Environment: real
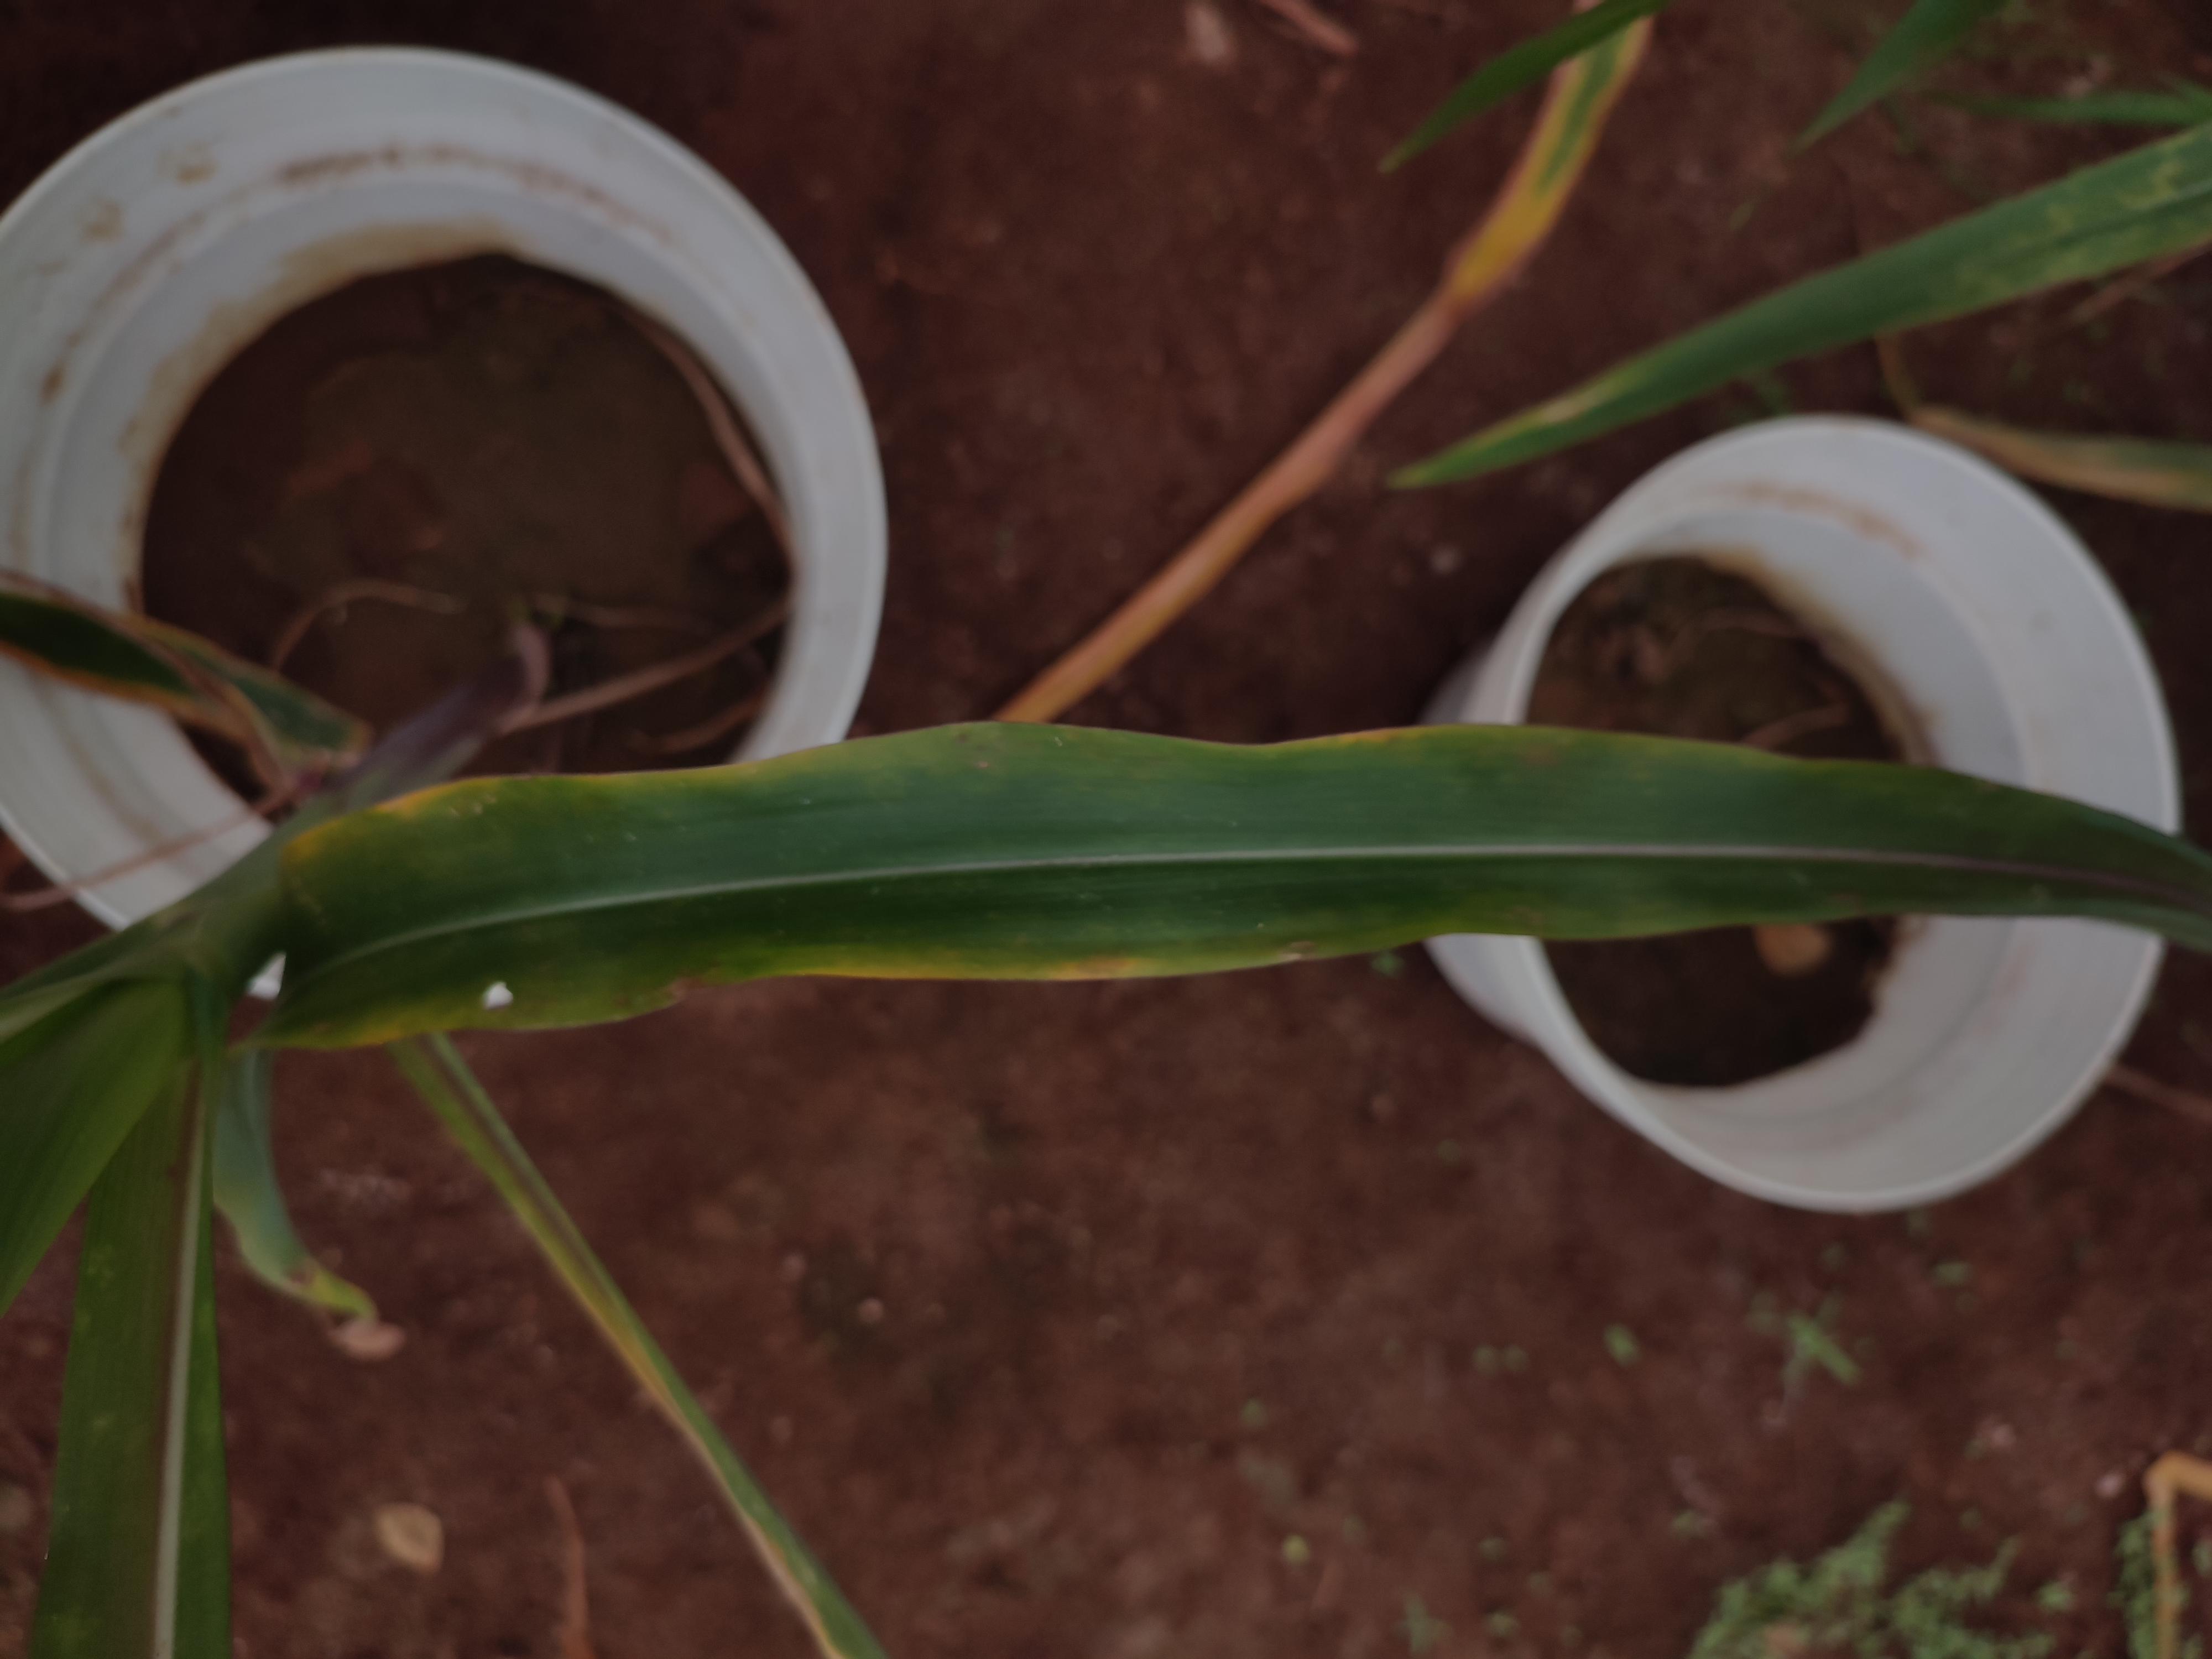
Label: potassium_deficiency